Philadelphia Savings Fund Society

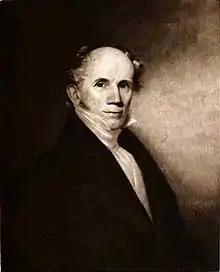
Condy Raguet

Founded in 1816, the Philadelphia Saving Fund Society was the first savings bank to organize and do business in the United States. Savings banks had existed in Europe for years and in the early 1810s had grown rapidly through Great Britain. This growth became the topic of numerous journals and pamphlets, some of which were brought to the attention of Philadelphia businessman Condy Raguet in late November 1816.